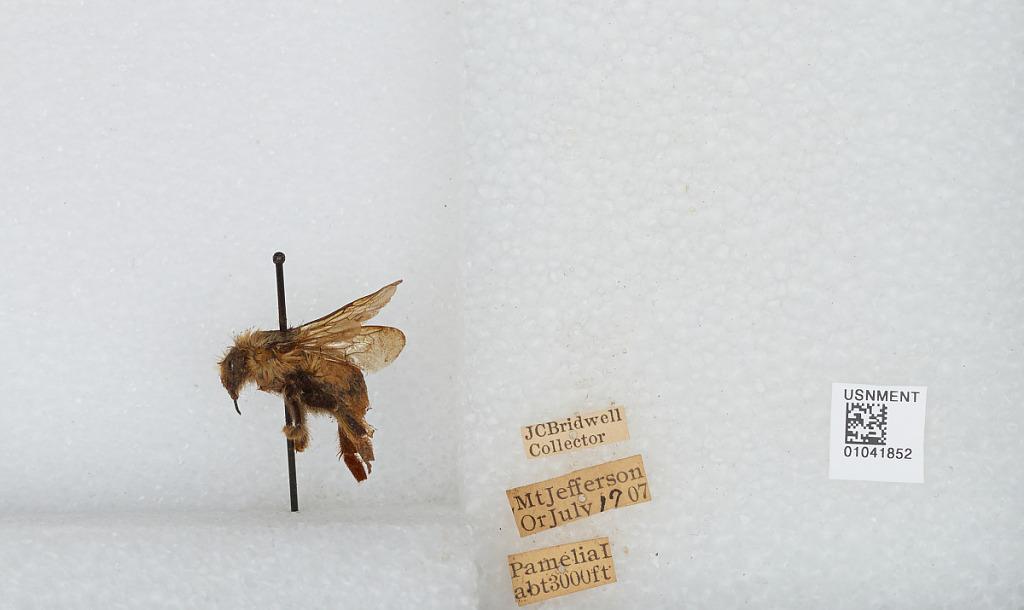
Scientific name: Bombus sp.
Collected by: J. Bridwell
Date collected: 1907-7-17
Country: United States
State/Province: Oregon
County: Linn
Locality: Mount Jefferson, Pamelia Lake
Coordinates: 44.6517, -121.845